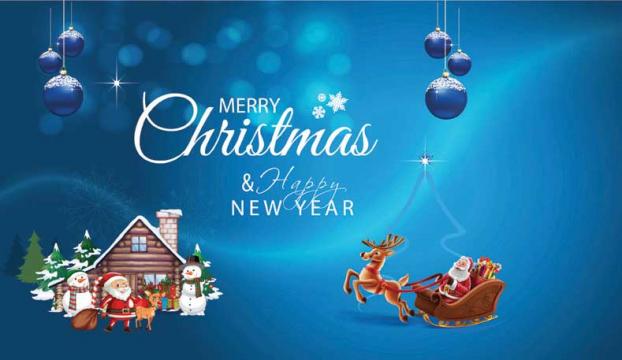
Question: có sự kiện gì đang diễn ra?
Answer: có sự kiện giáng sinh và năm mới